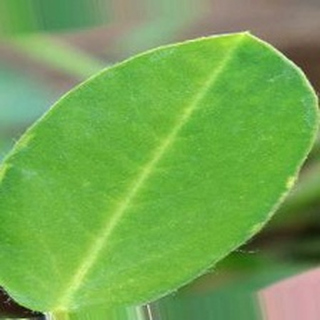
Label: healthy_groundnut